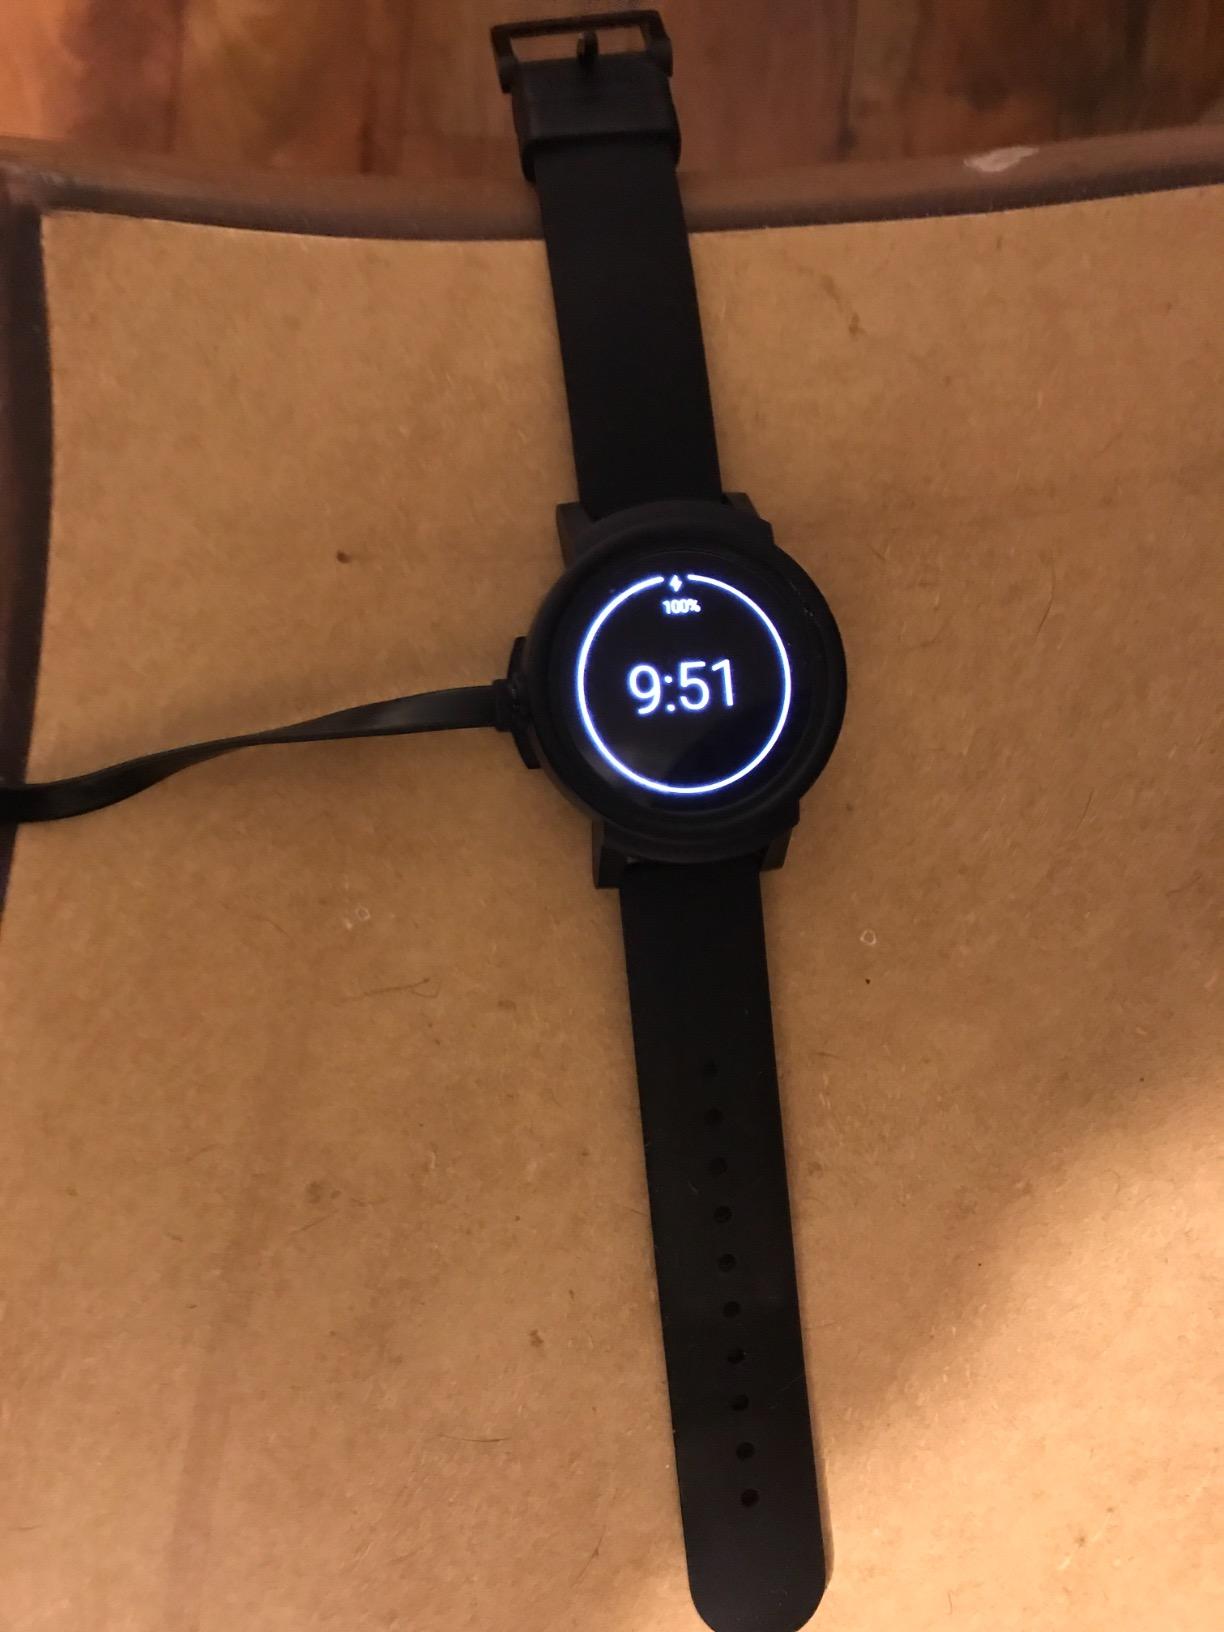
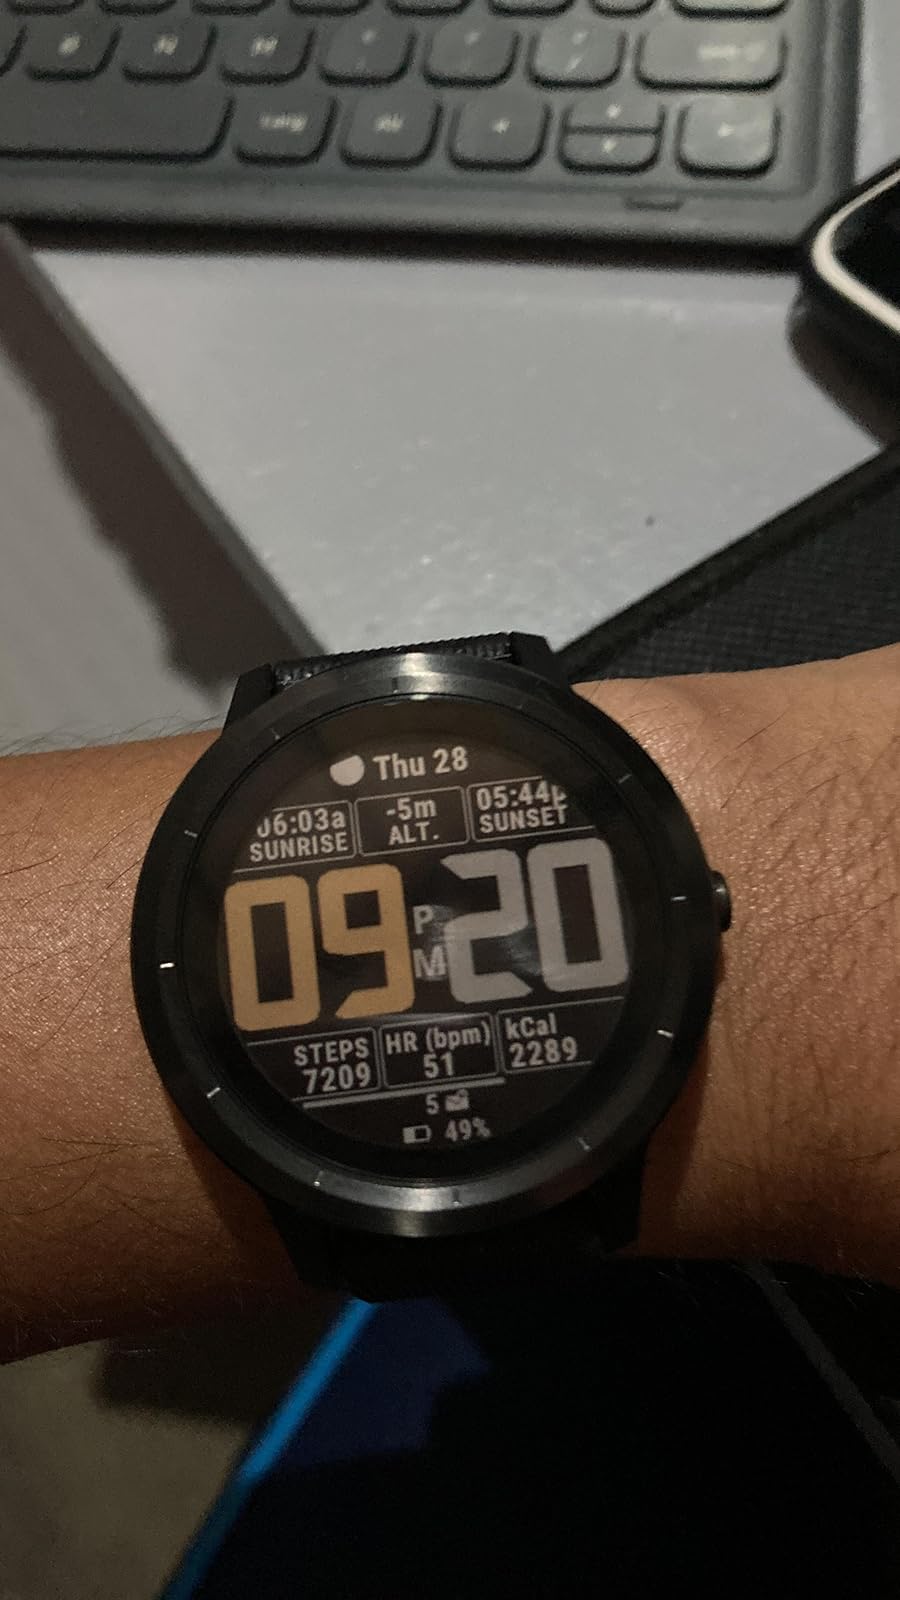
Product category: smartwatch
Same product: no